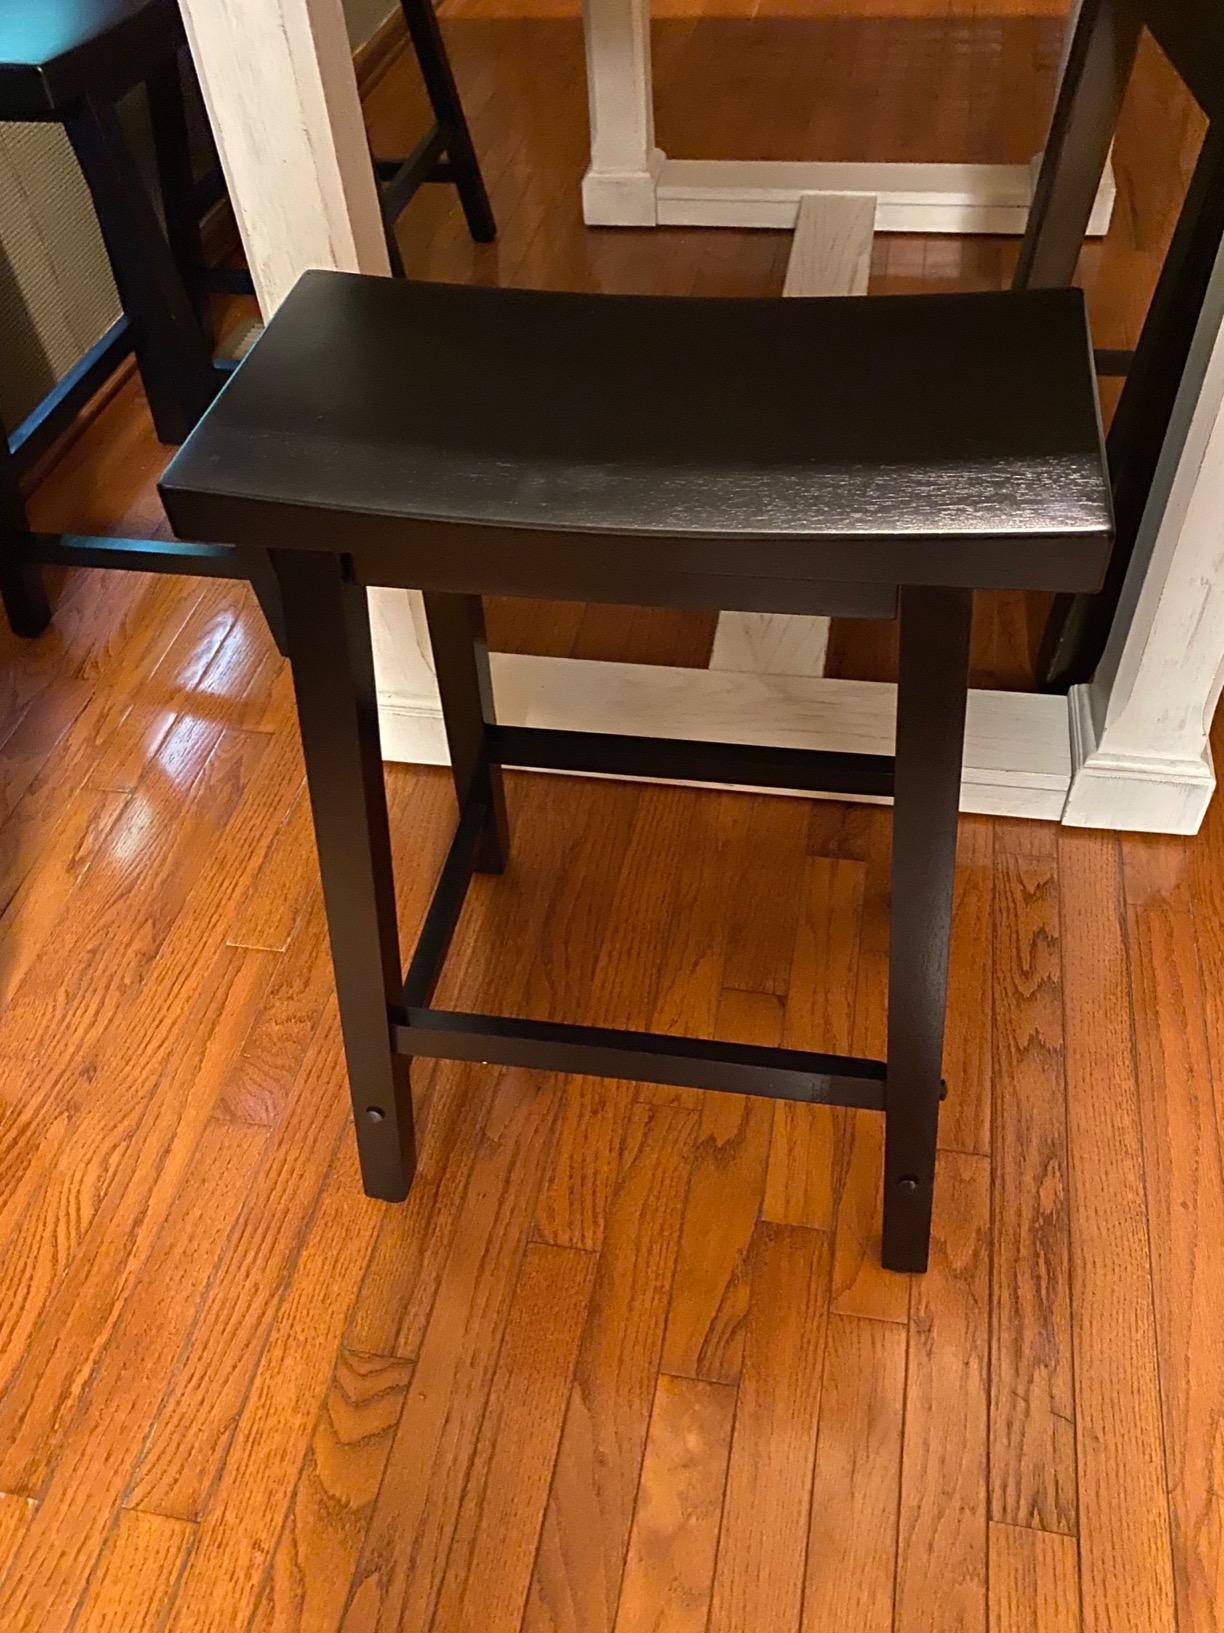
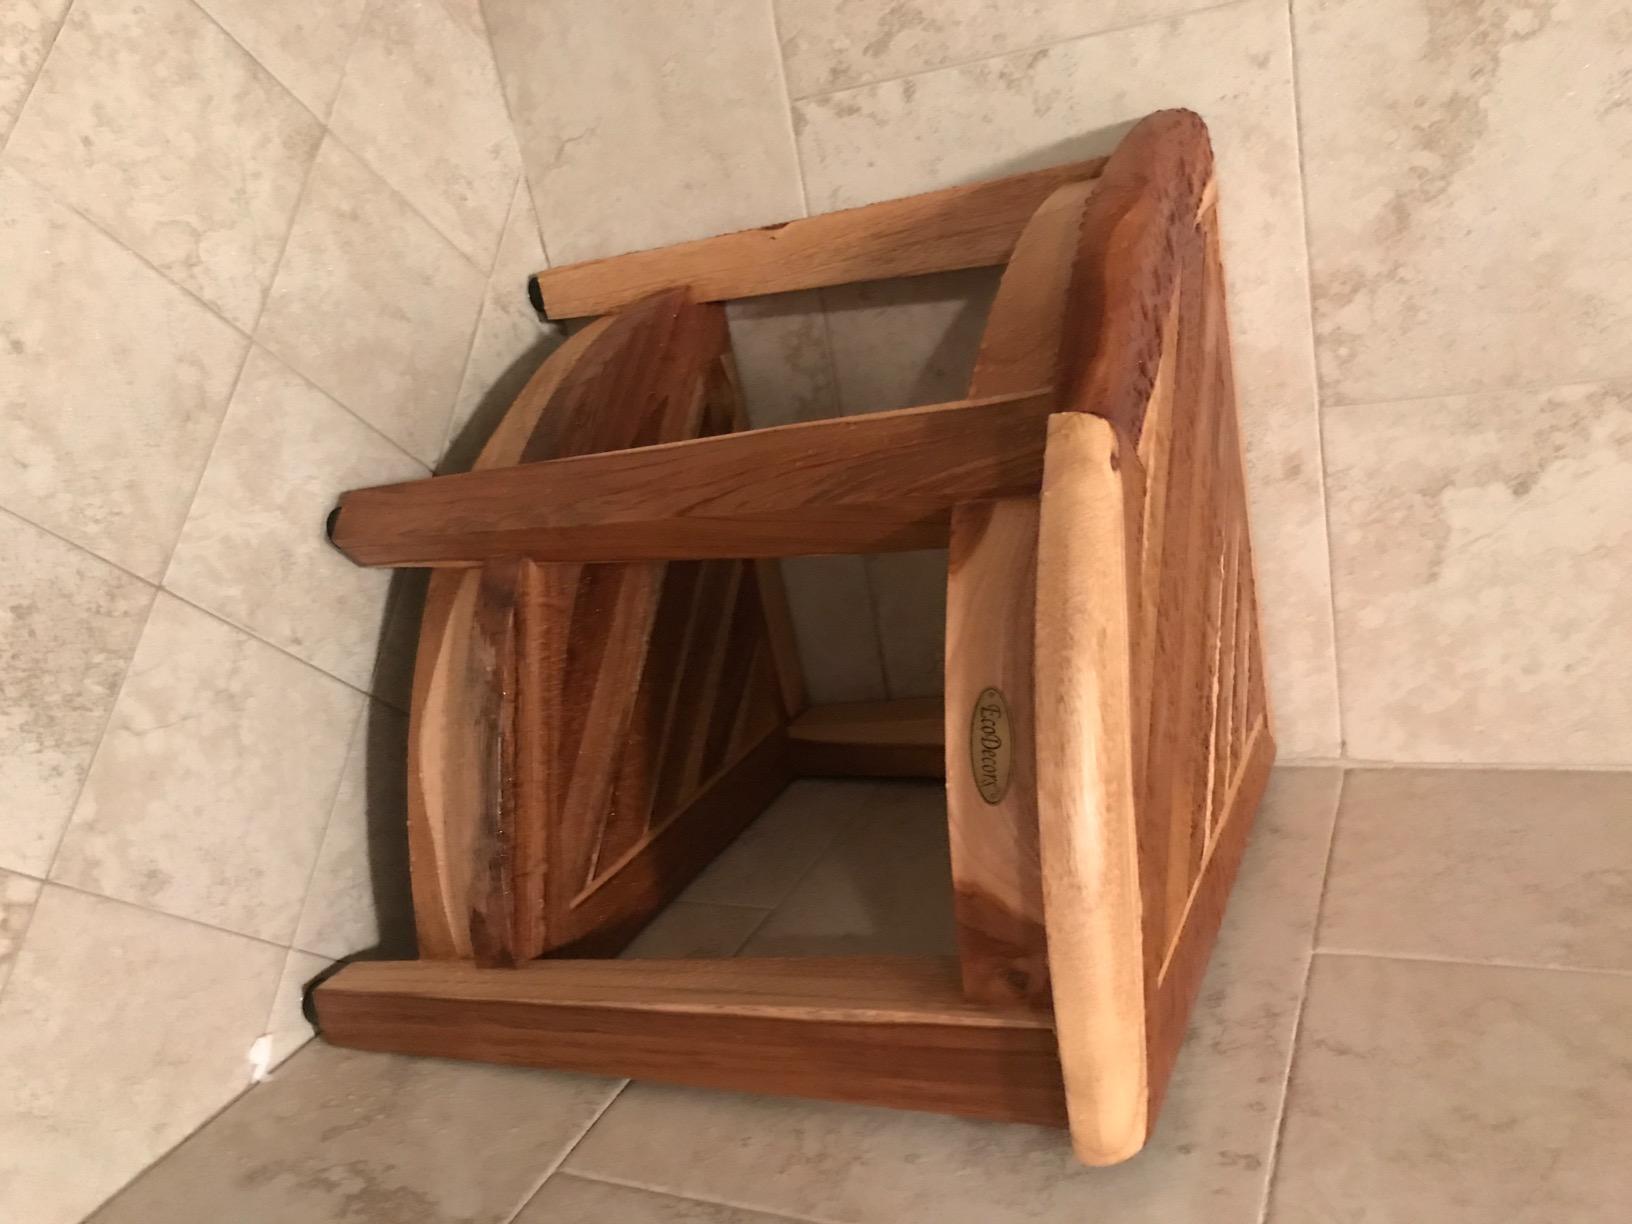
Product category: stool
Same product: no